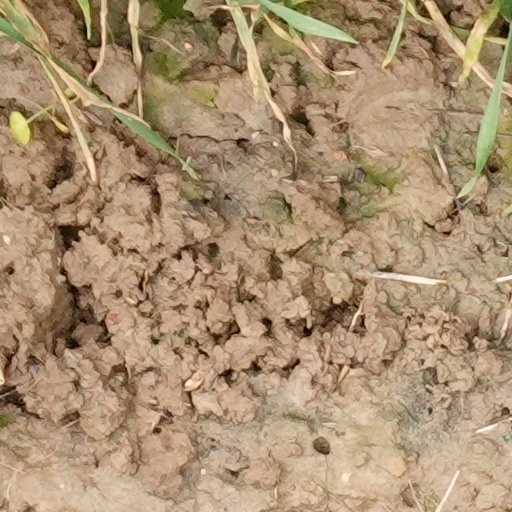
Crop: wheat